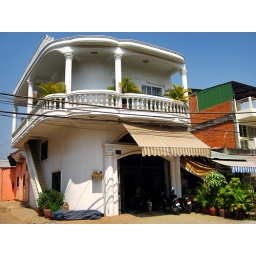
There were many houses and buildings with upper level balconies in Penhom Pehn.